Mission to Alcazzar

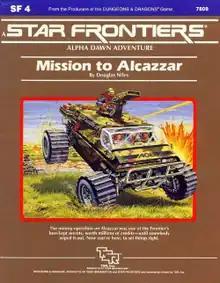
Cover art by Larry Elmore, 1984

SF4 Mission to Alcazzar is an adventure published by TSR in 1984 for the science fiction role-playing game "Star Frontiers".